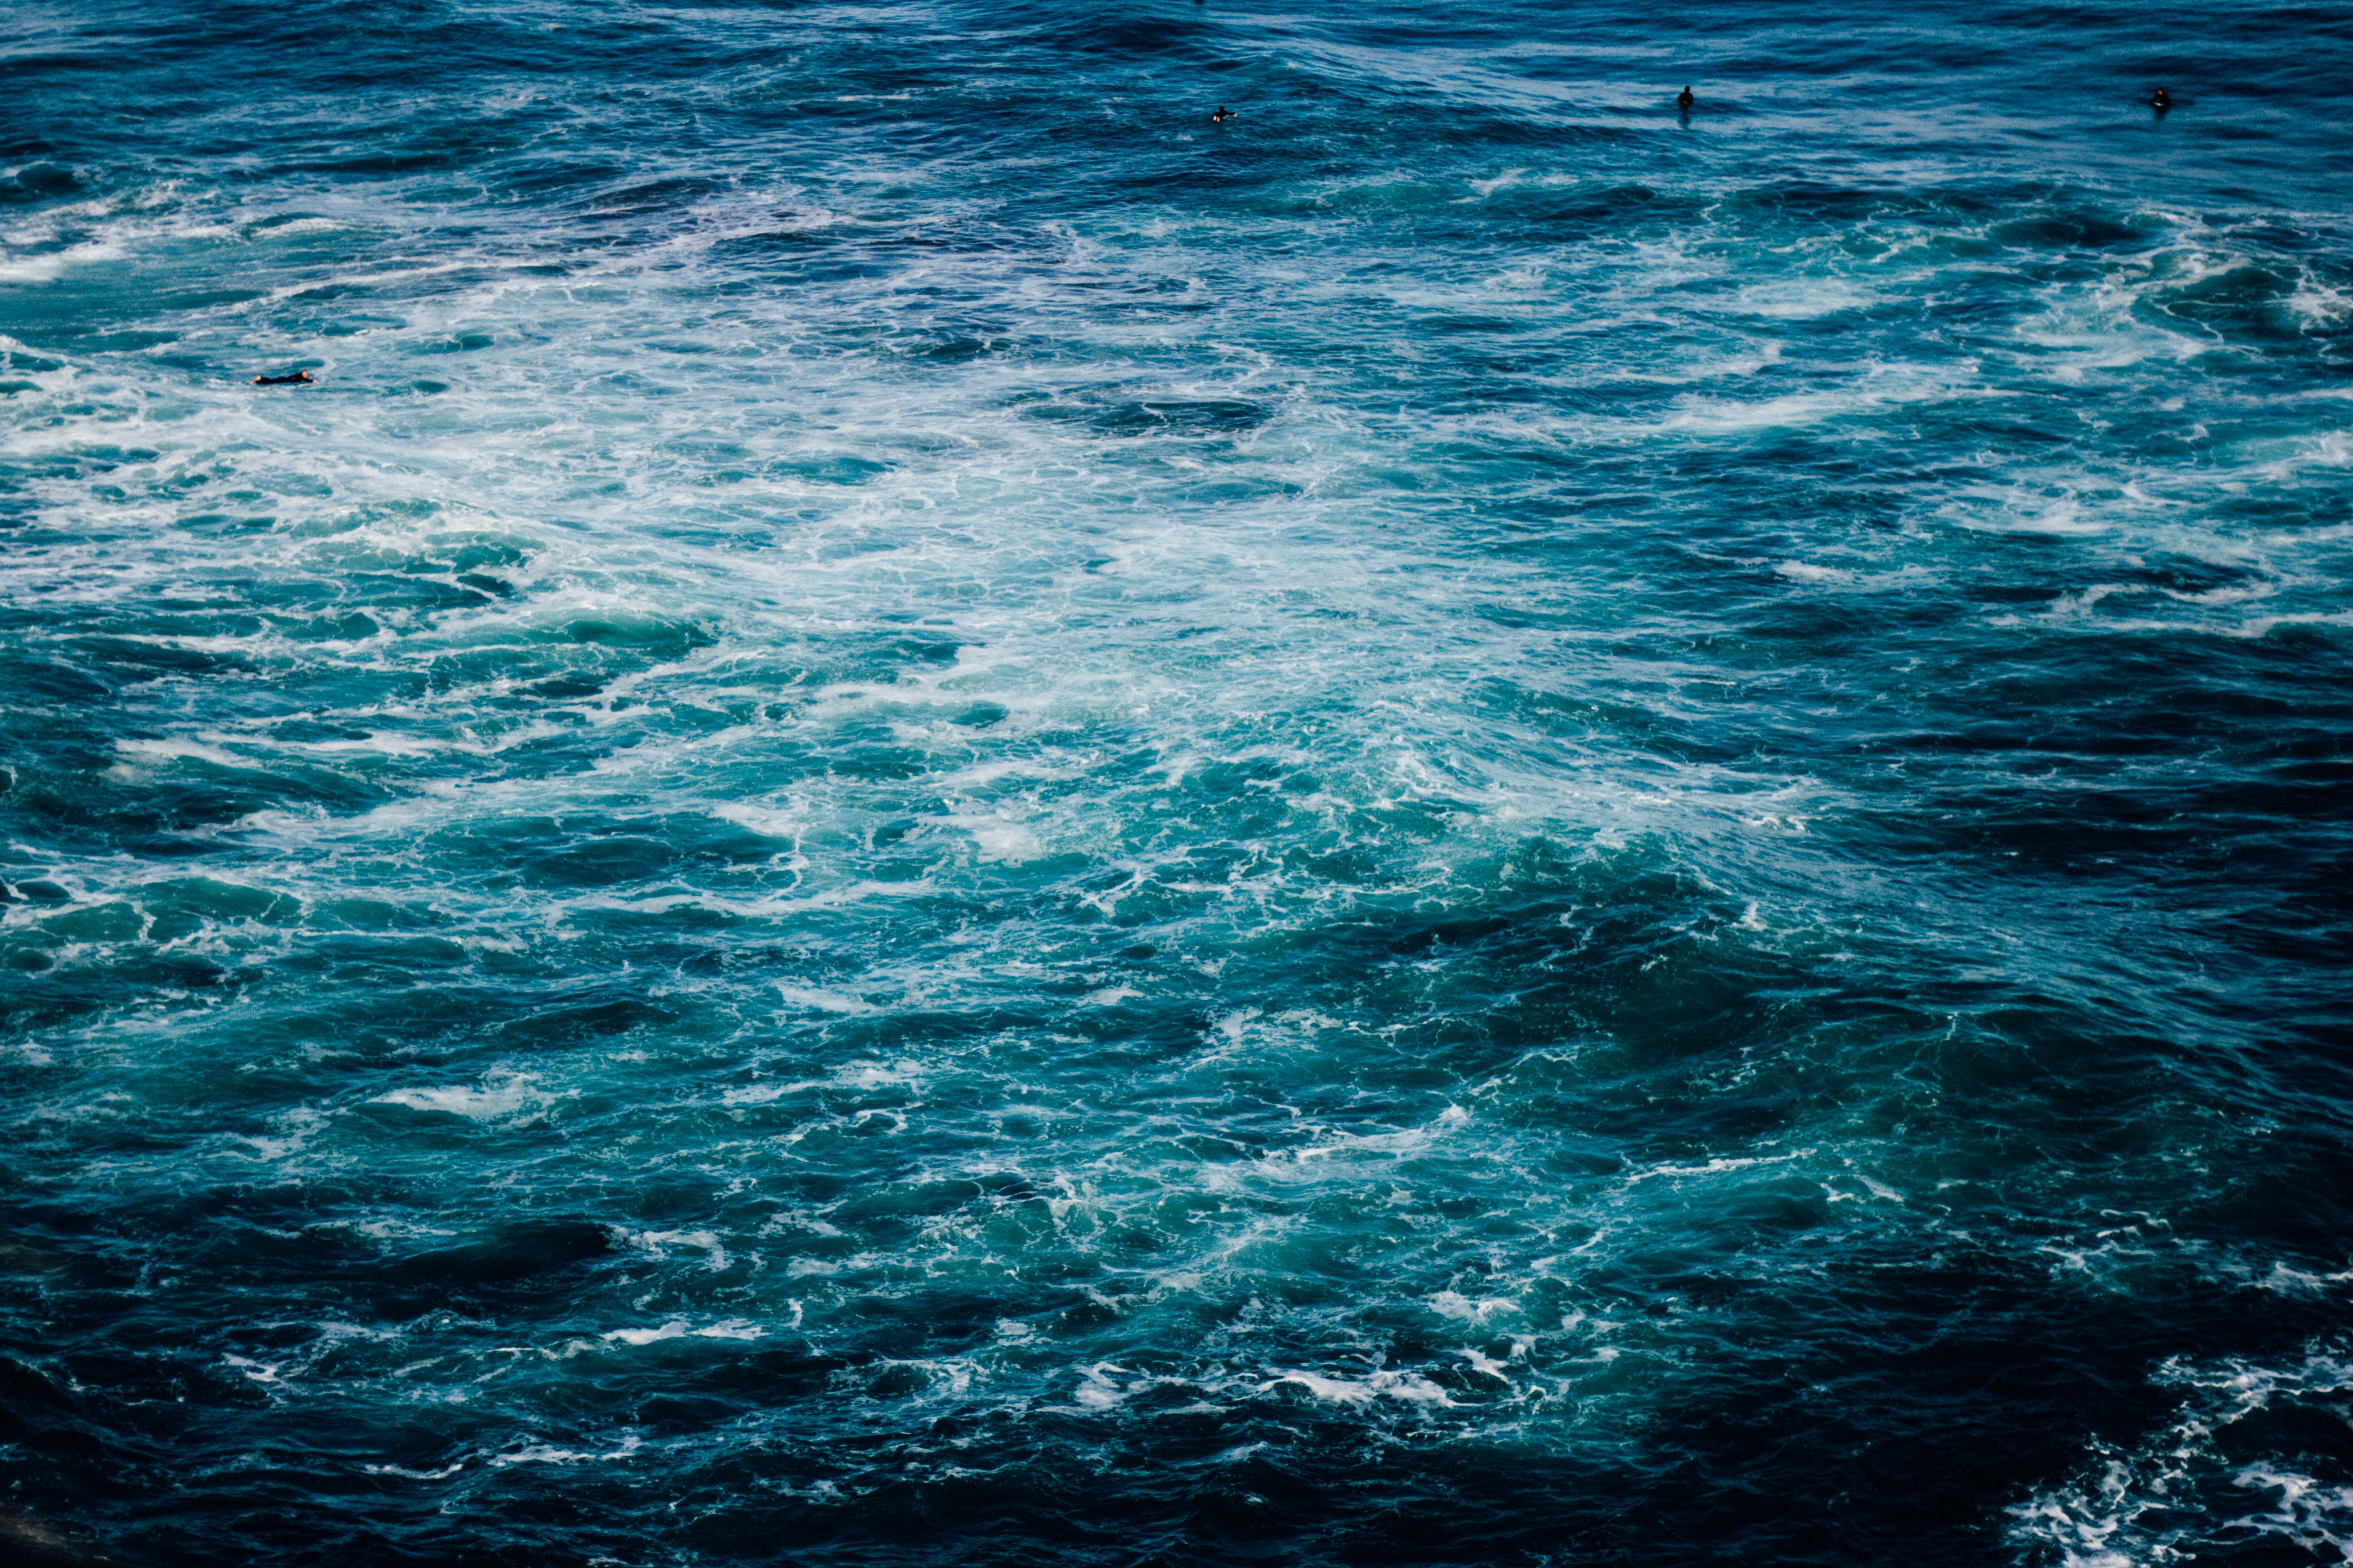
sea, coast, water, ocean, horizon, sunlight, wave, underwater, blue, body of water, waves, surfers, wind wave